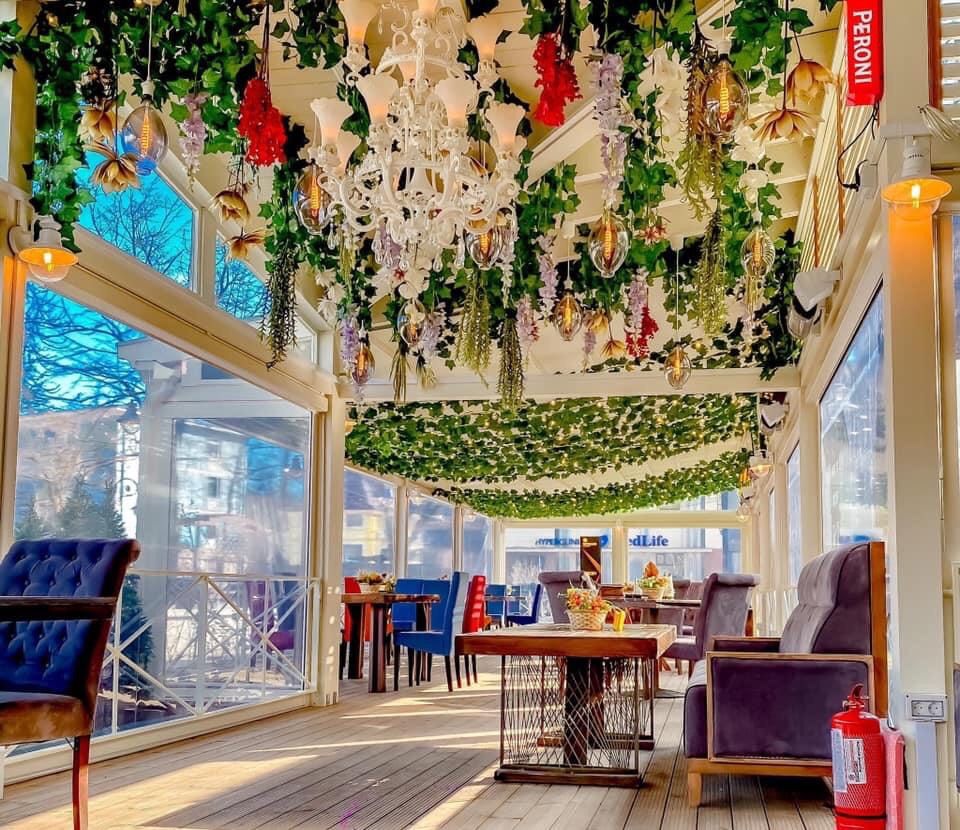
Cozy Indoor restaurant
This image shows a cozy, indoor restaurant with a beautiful garden-themed ceiling decorated with hanging plants, flowers, and chandeliers. The space is filled with natural light from large windows, and furnished with a mix of velvet armchairs and wooden tables, creating a warm and inviting atmosphere.
Wide-angle interior shot taken at eye level, capturing the full depth of the café space. The camera is positioned centrally along the wooden floor path, leading the viewer’s eye toward the back of the room. The shot highlights the ceiling decorations—lush green vines, hanging flowers, and elegant chandeliers—while also showcasing the cozy seating arrangement with plush chairs and wooden tables.
Labels: Indoors, Urban, Architecture, Building, Foyer, Christmas, Christmas Decorations, Festival, Furniture, Dining Room, Dining Table, Room, Table, Chair, Cafe, Restaurant, Christmas Tree, Interior Design, Fire extinguisher, Sofa, Chairs, Lamp, Chandelier, Green ceiling